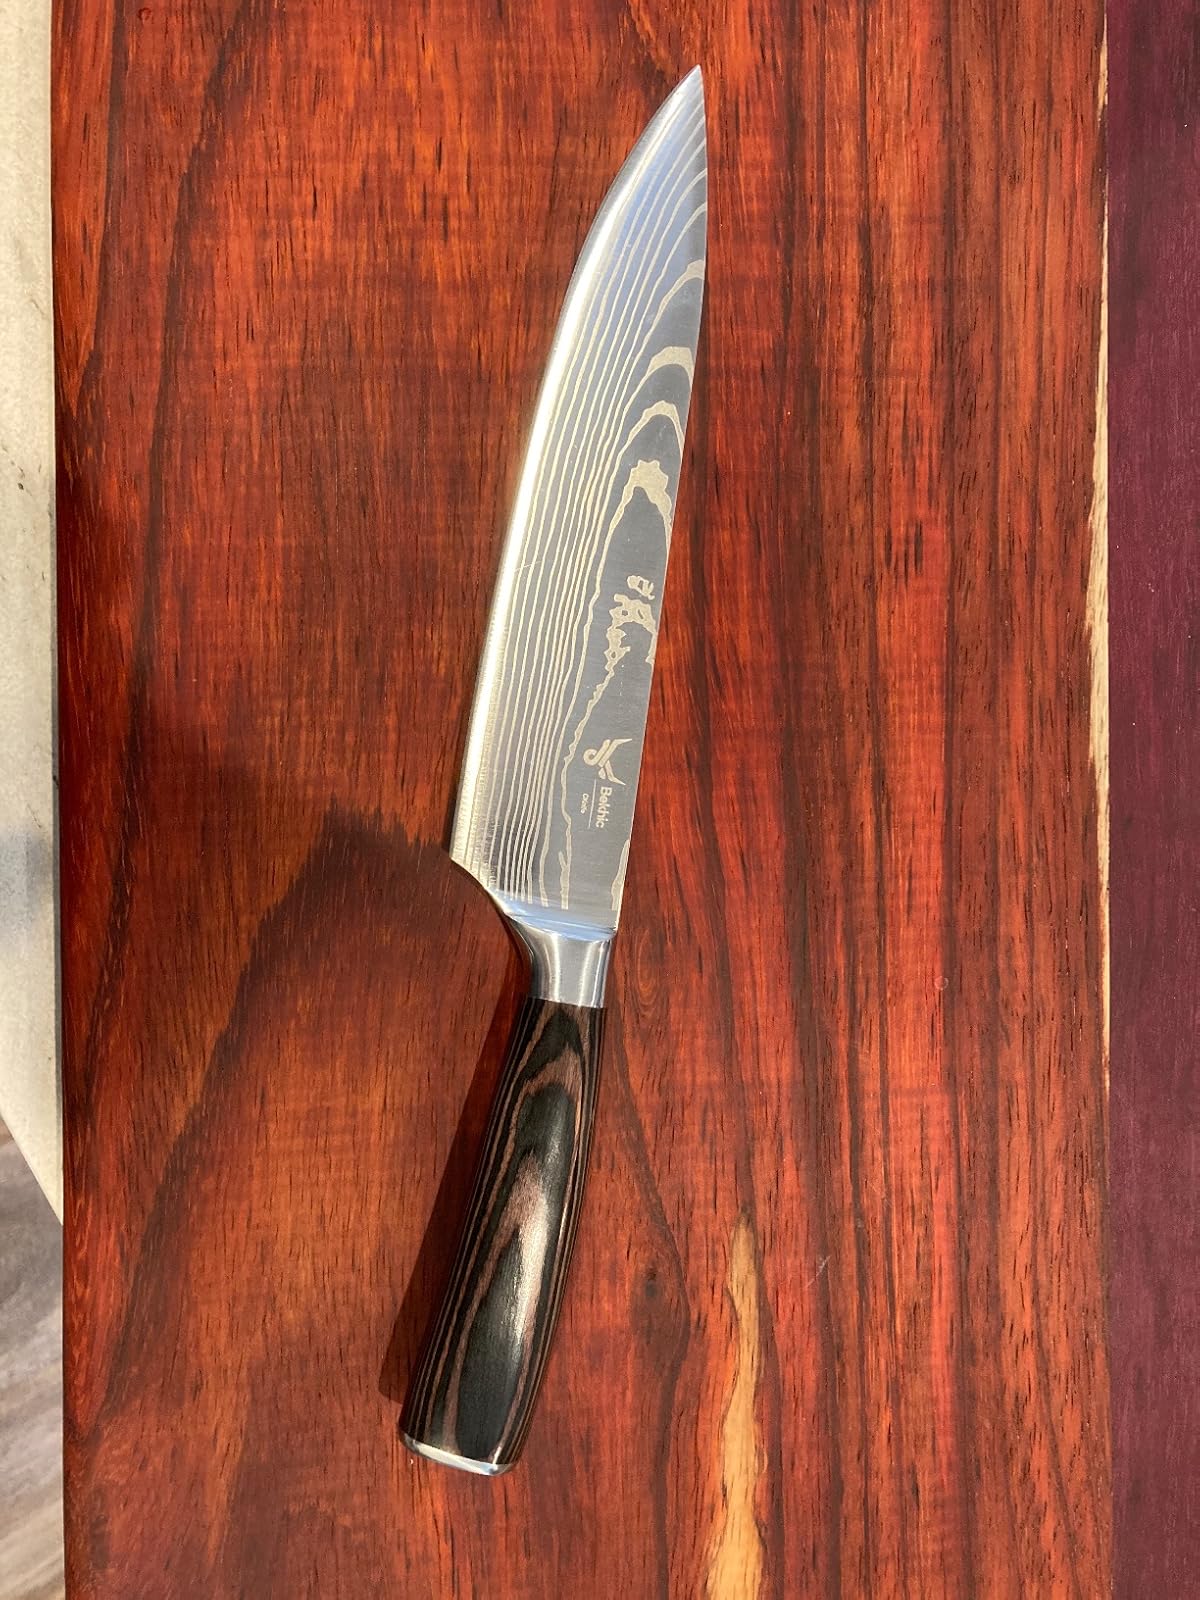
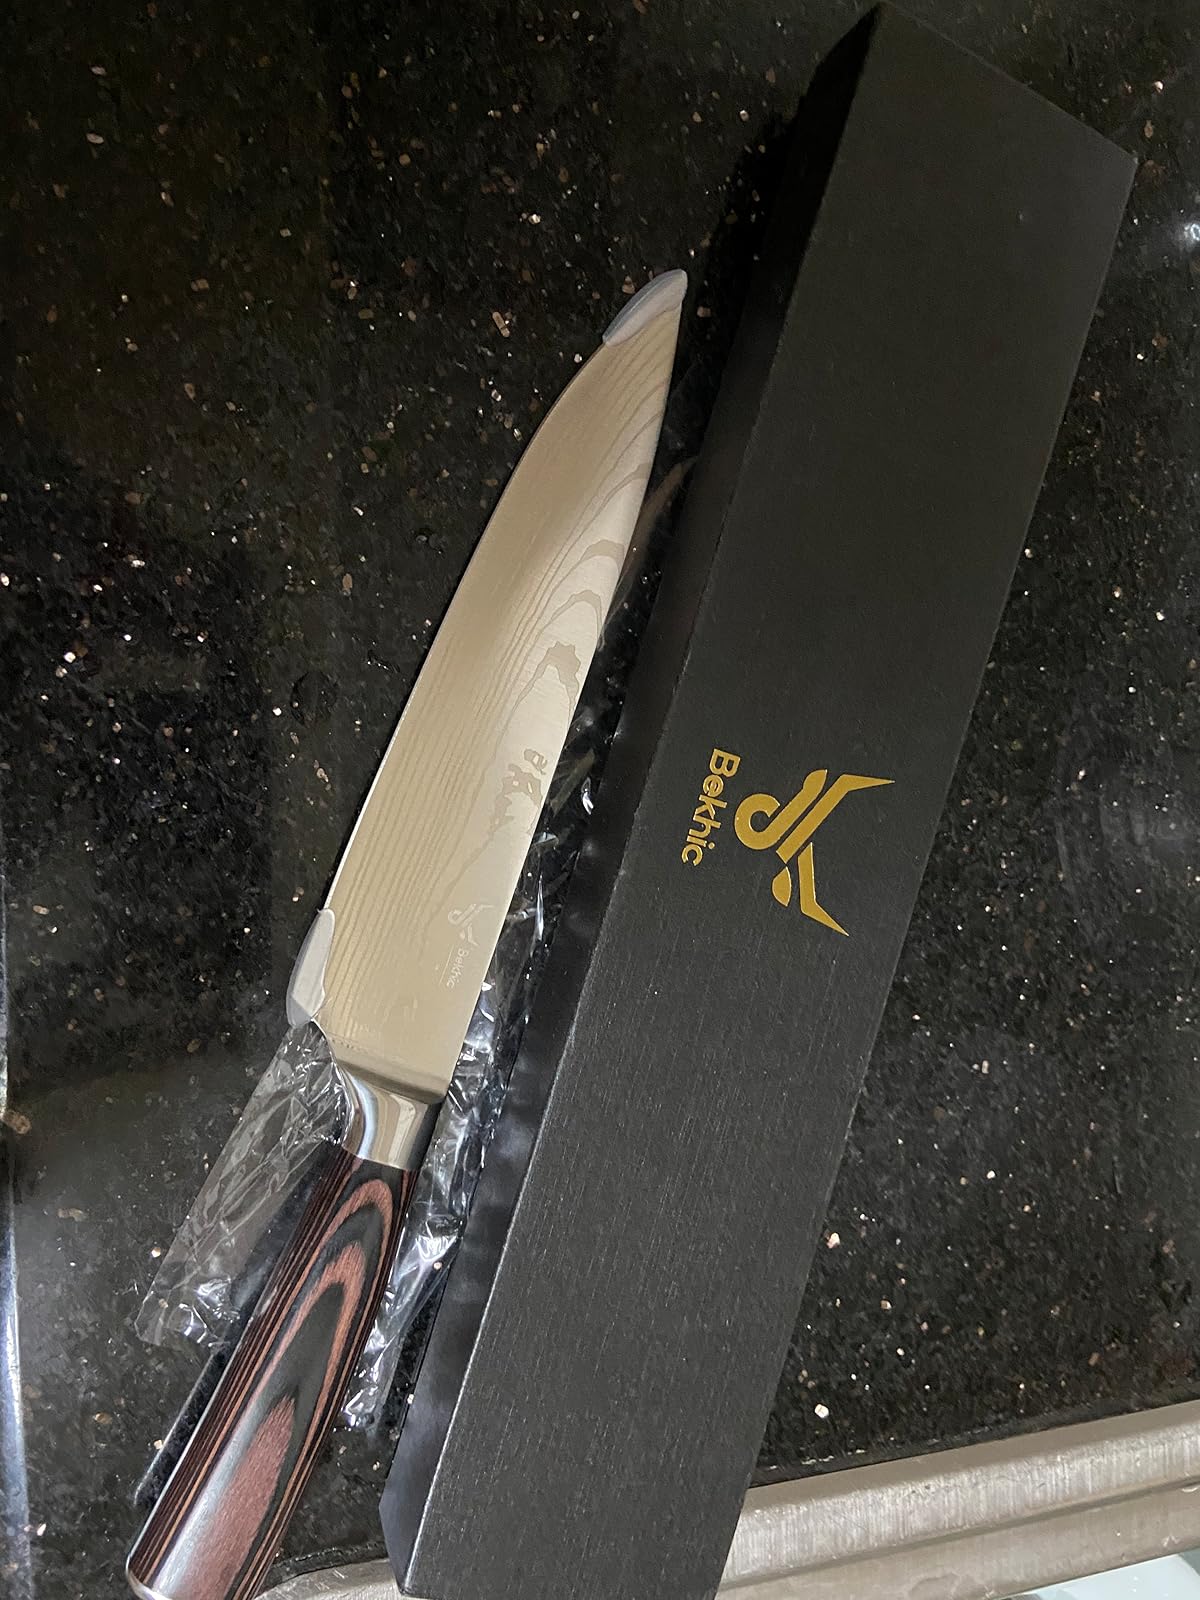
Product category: items_knife
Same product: yes